Oswald Herbert Ernst

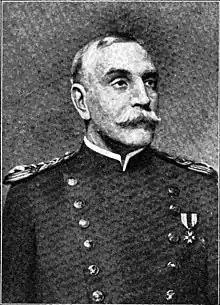
Mayor General O.H. Ernst

When the American Civil War broke out, plebe Ernst stayed at the academy with the Union-born cadets while most southerners left for the Confederacy. Ernst graduated from USMA just before his twenty-second birthday and was immediately billeted to First Lieutenant, Corps of Engineers. Within the month, Ernst was employed by the Army of the Tennessee as an assistant engineer before Atlanta, took part in the Battle of Ezra Church, and was engaged in siege activities before Atlanta's surrender. In October, 1864, Lt. Ernst was back at West Point as assistant professor of engineering, lecturing about what he'd learned of practical siege engineering in the four months since his graduation.